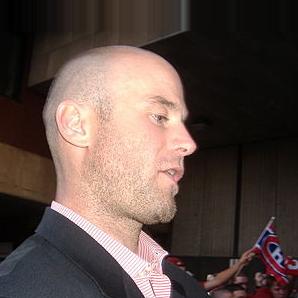
Age: 35